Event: Nepal Earthquake
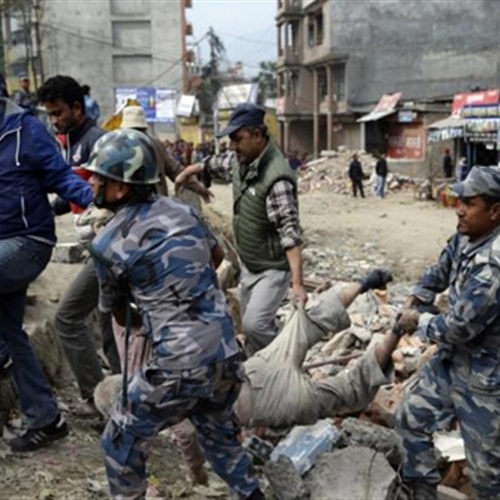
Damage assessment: damage